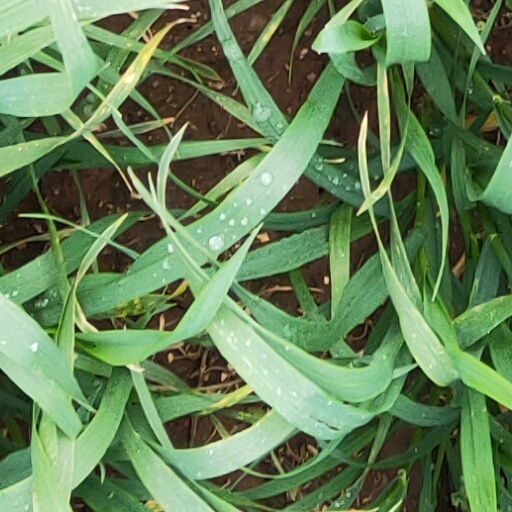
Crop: wheat